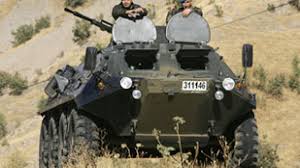
Label: BTR